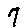
Label: 7